Sergio Massa

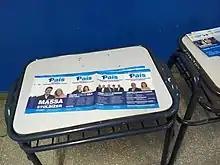
1País lists in the 2017 legislative election, with Massa and Stolbizer as first and second candidates to the Senate for Buenos Aires.

In October 2013, Javier Corradino, president of the Commercial Chamber of Tigre, Adrian Zolezzi, secretary of the same entity, and Santiago Maneiro, secretary of the Commercial Chamber of Pacheco, reported that four of their shops had been closed by Sergio Massa in retaliation for having made a trade agreement with the National Social Security Administration to operate the Argenta card, administered by ANSeS. They denounced the closures as anti-democratic and an act of political persecution towards traders in the municipality. Javier Corradino was expelled from a campaign of Renewal Front's Malena Galmarini, Tigre City Council secretary for health policy and human development, and wife of Sergio Massa.